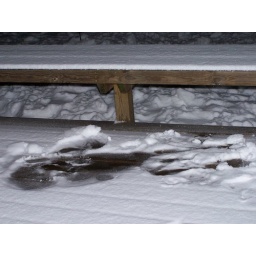
from sitting in the same spot for awhile while it was snowing. Gotta love the big dog &amp;quot;snow angel&amp;quot;...